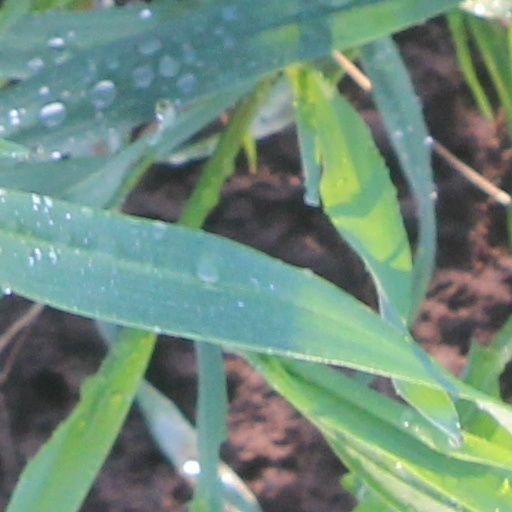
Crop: wheat